James Walter Fairholme

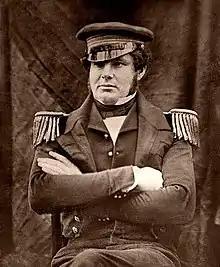
Lt. James Walter Fairholme - daguerreotype by Richard Beard (16 May 1845)

James Walter Fairholme (10 January 1821 – after 24 May 1847) was a British Royal Navy officer and polar explorer who in 1845 served under Sir John Franklin on the during the Franklin expedition to discover the Northwest Passage, which ended with the loss of all 129 crewmen in mysterious circumstances.